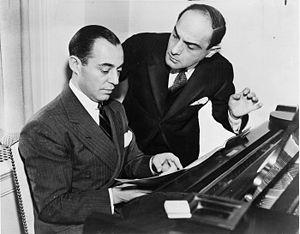
Richard Charles Rodgers est un compositeur, scénariste et producteur américain né le 28 juin 1902 à New York, et mort le 30 décembre 1979 à New York. Il a écrit plus de 900 chansons et 43 comédies musicales de Broadway. Il a également composé de la musique pour le cinéma et la télévision. Il est surtout connu pour sa collaboration avec les paroliers Lorenz Hart et Oscar Hammerstein II. Ses compositions ont eu un impact significatif sur la musique populaire jusqu'à nos jours.
Lorenz Hart est un parolier et librettiste américain, né le 2 mai 1895 à New York, où il est mort le 22 novembre 1943.
Tin Pan Alley est le surnom de la première industrie de musique populaire américaine, particulièrement florissante, de la fin du XIXᵉ siècle jusqu'au milieu du XXᵉ siècle, située dans un quartier de Manhattan à New York. Par imitation, il est aussi attribué à un quartier de Londres fourni en magasins de musique.